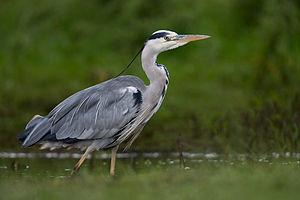
La France compte plus de 570 espèces d'oiseaux sur son territoire. La liste qui suit ne concerne que les espèces de France métropolitaine, par ordre et famille.